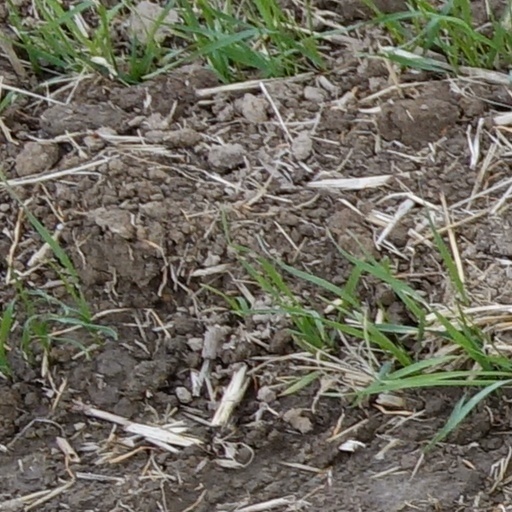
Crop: wheat